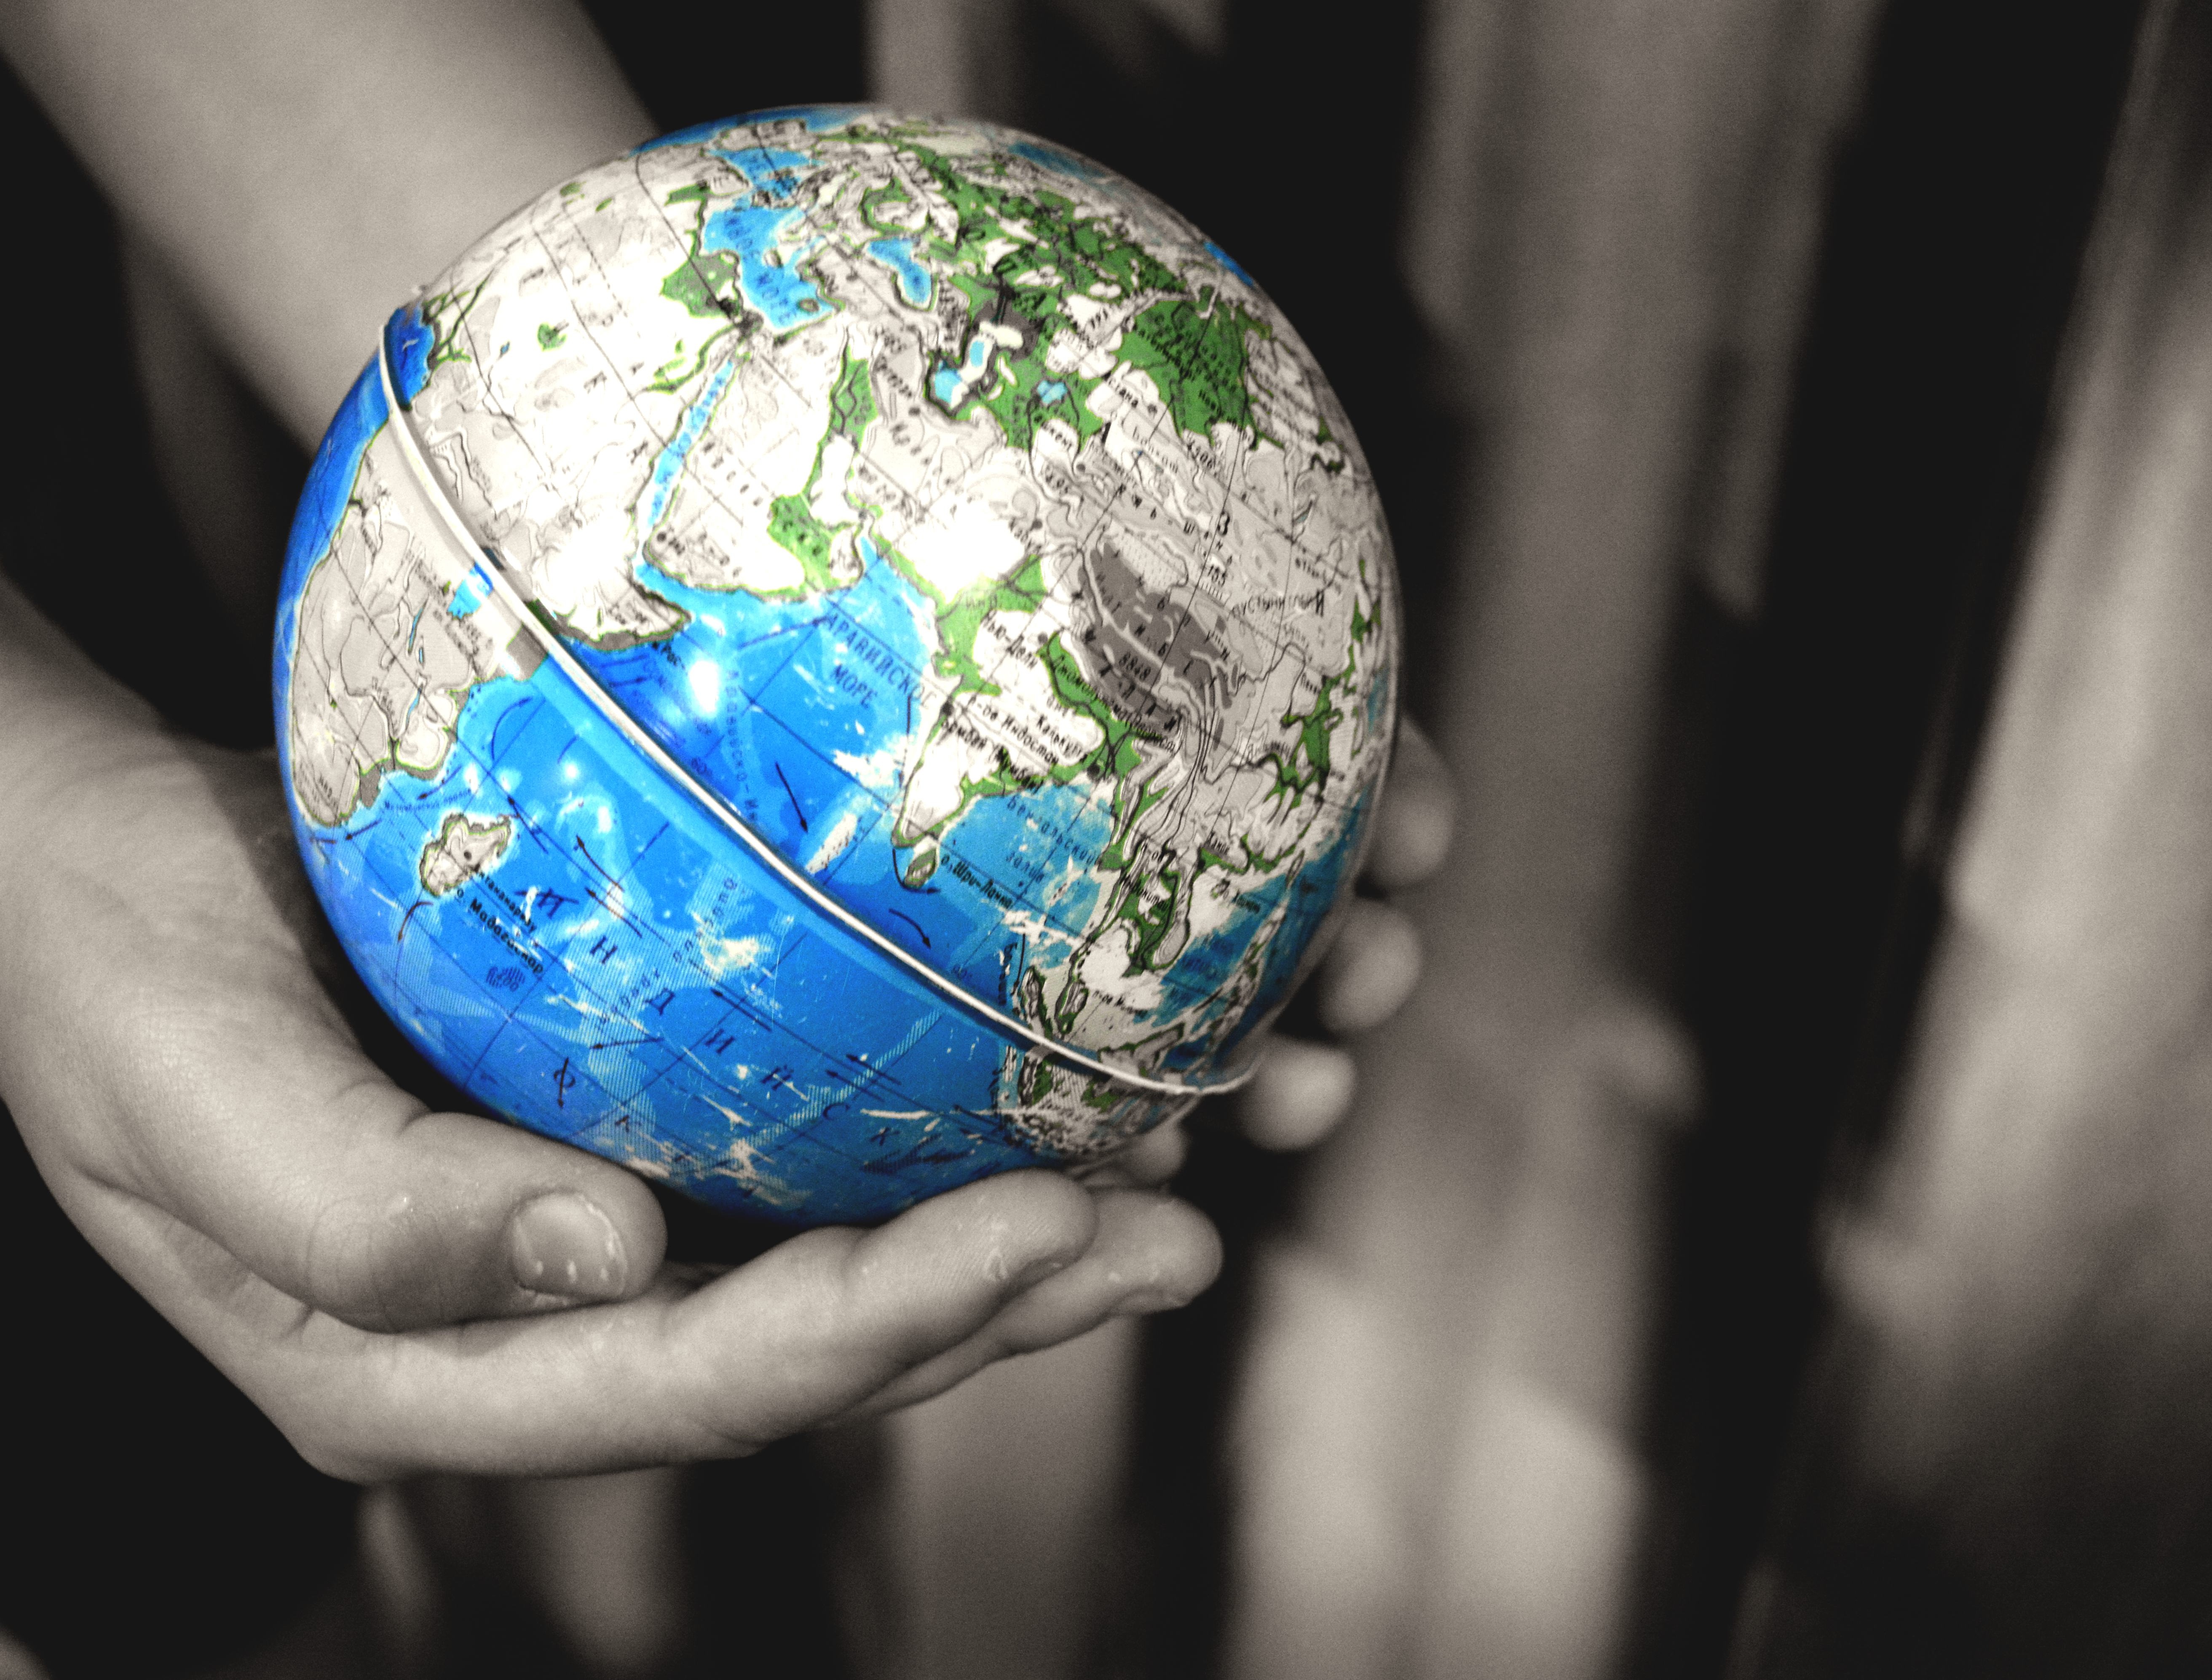
globe, world, earth, hands, sphere, planet, shape, astronomical object